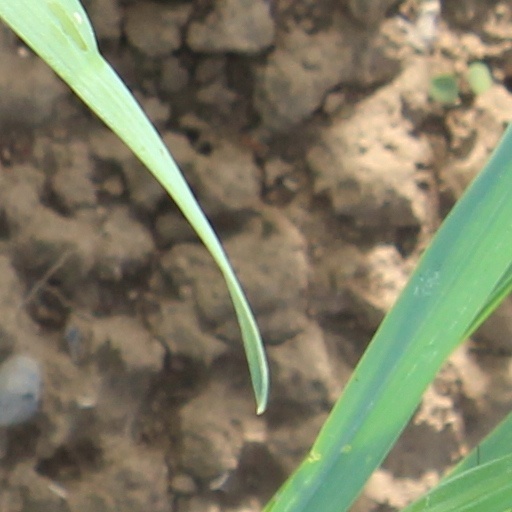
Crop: wheat